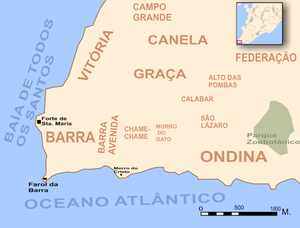
Le phare de la Barra se situe sur l'antique Pointe du Padrão, à Salvador, sur le littoral de l'État de Bahia, au Brésil.